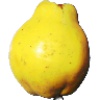
Label: quince